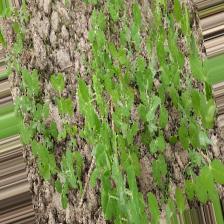
Label: Normal